Georgia Southern University

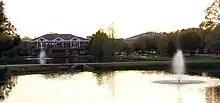
Sunset at Lake Wells and Ruby (left hand side) and the College of Information Technology (rooftop visible behind the trees)

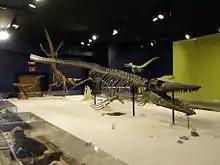
A permanent exhibit concerning ancient sea life at the Georgia Southern Museum

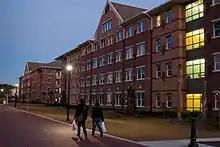
Windward Commons suite-style residential community opened in 2010.

Georgia Southern's flagship campus is located in the city of Statesboro, Georgia and is accessible by Interstate 16 from the cities of Macon and Savannah. By car, Statesboro is approximately one hour from Savannah, two hours from Macon, and three hours from Atlanta. Georgia Southern has smaller campuses in Savannah and Hinesville.